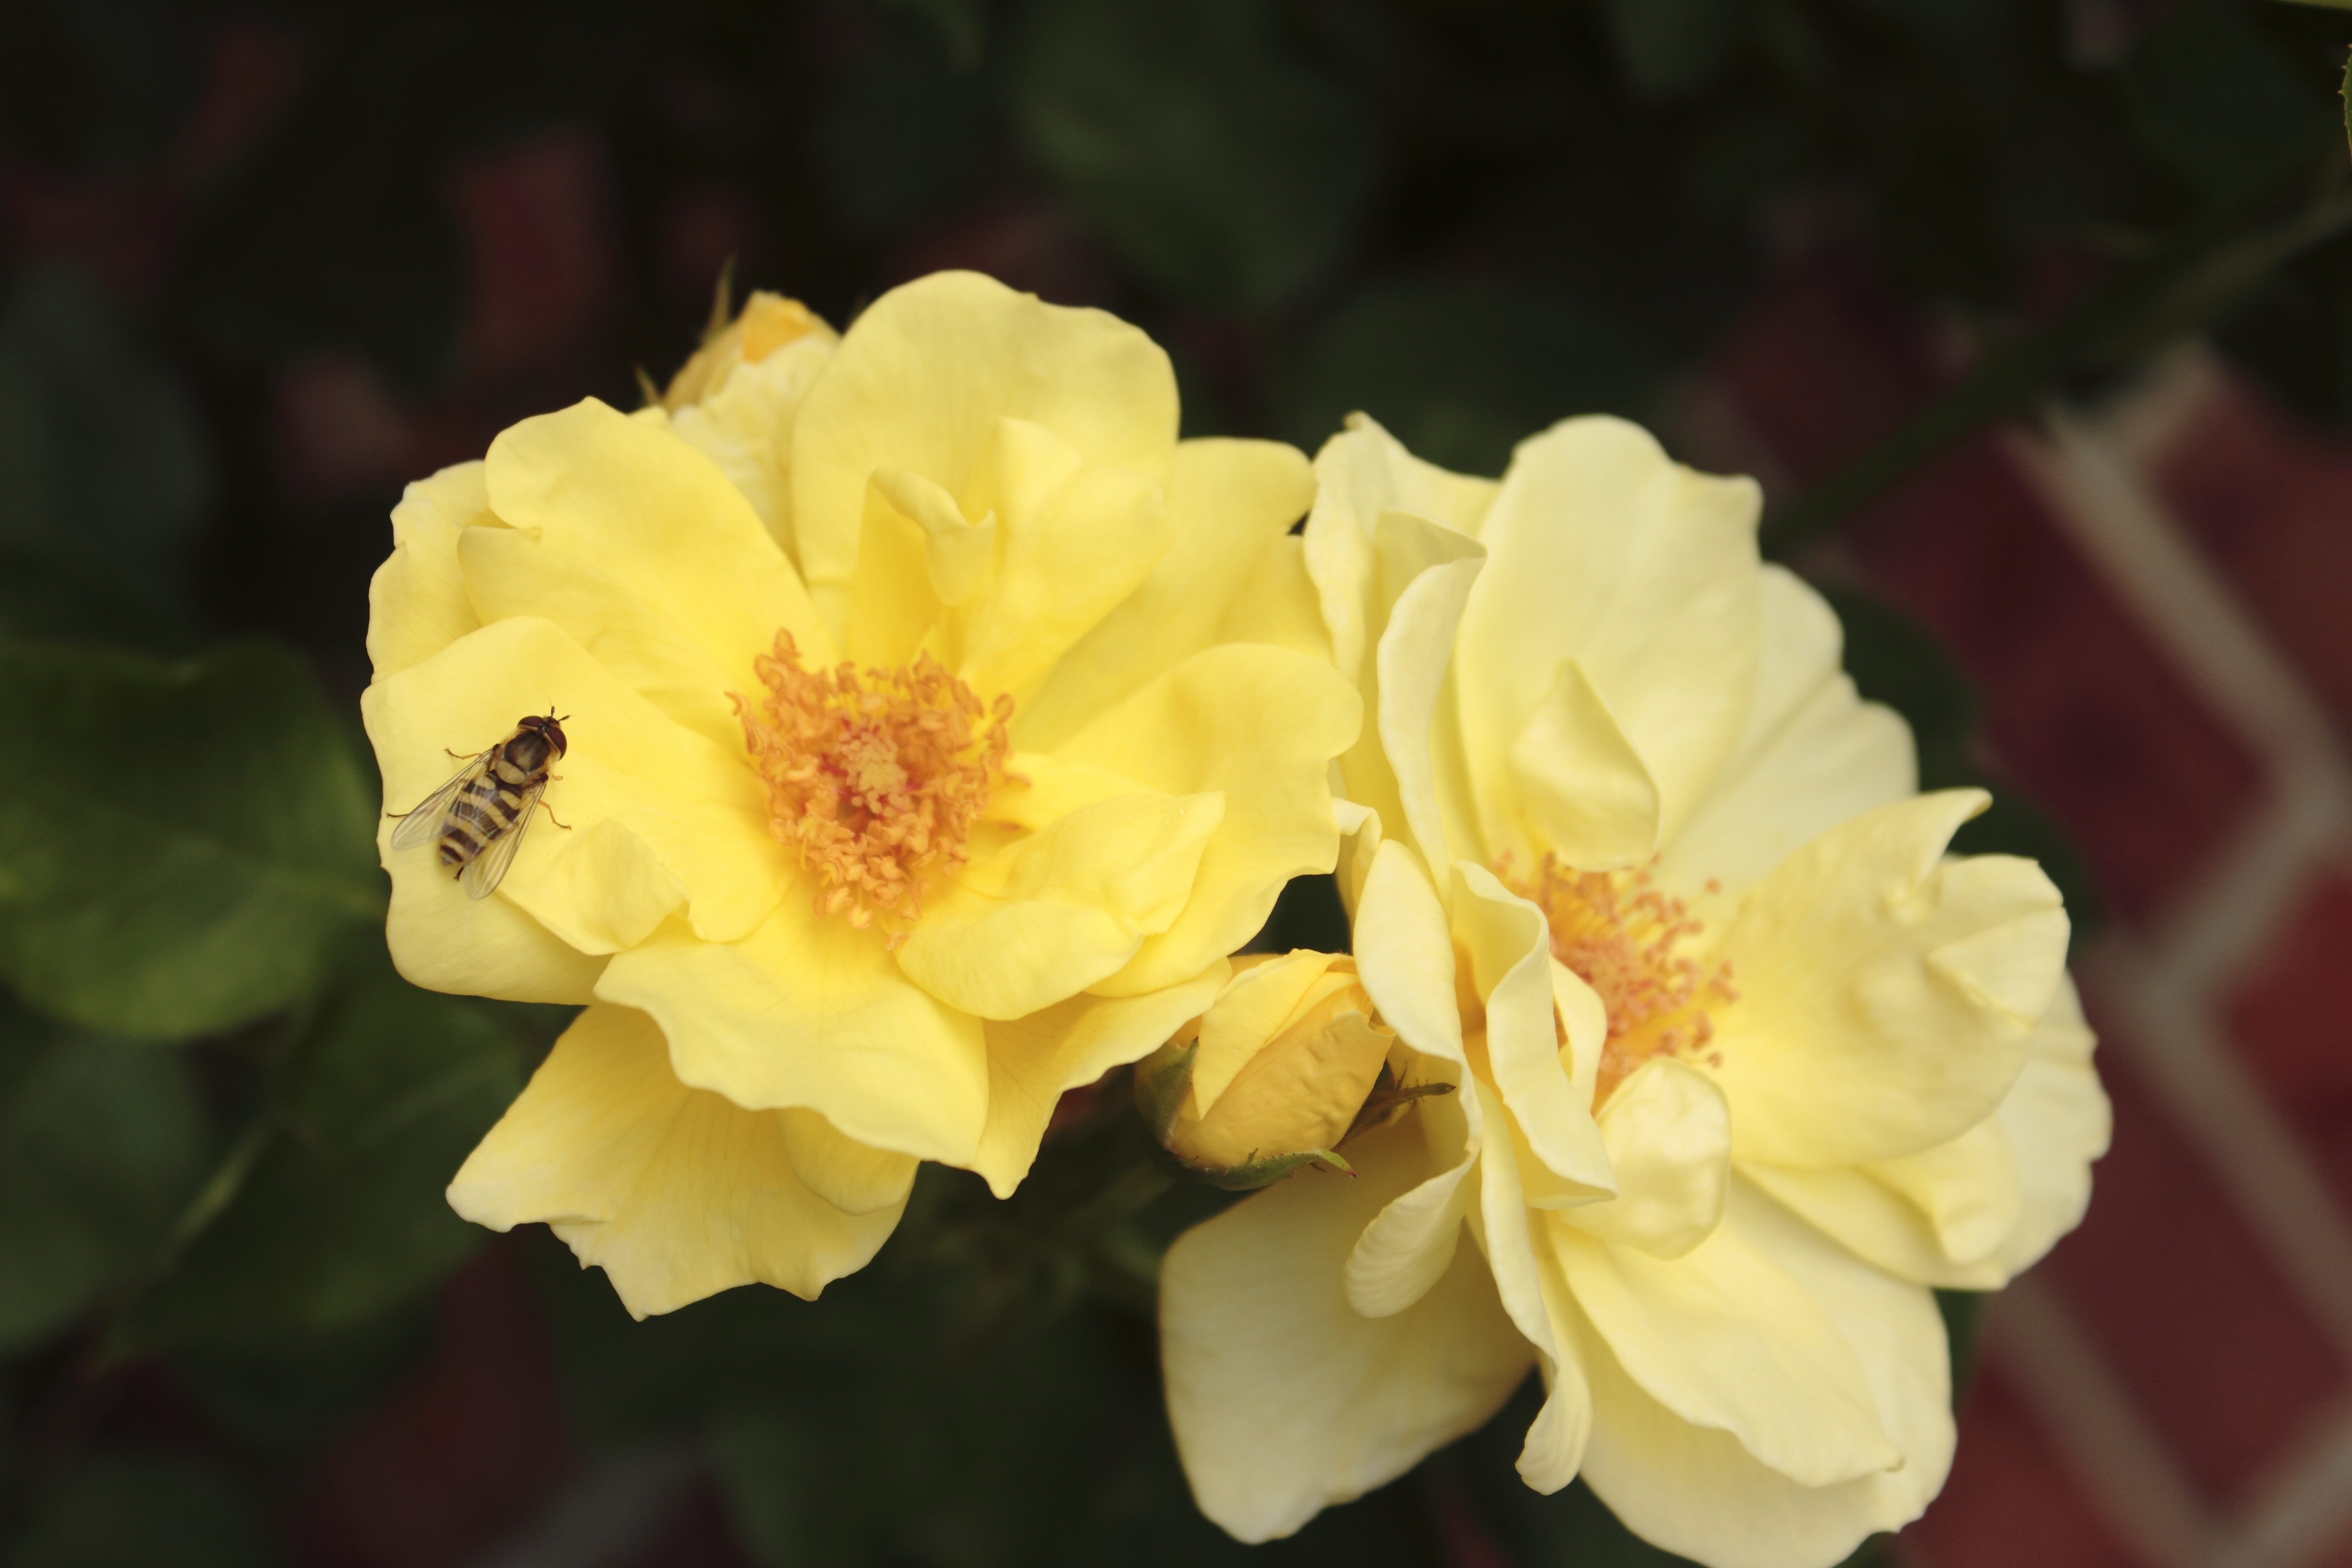
yellow roses, bee, flower, flowering plant, Julia child rose, petal, yellow, white, rose, rose family, plant, floribunda, garden roses, botany, rose order, spring, close up, peony, camellia, annual plant, plant stem, wildflower, china rose, floristry, begonia, blossom